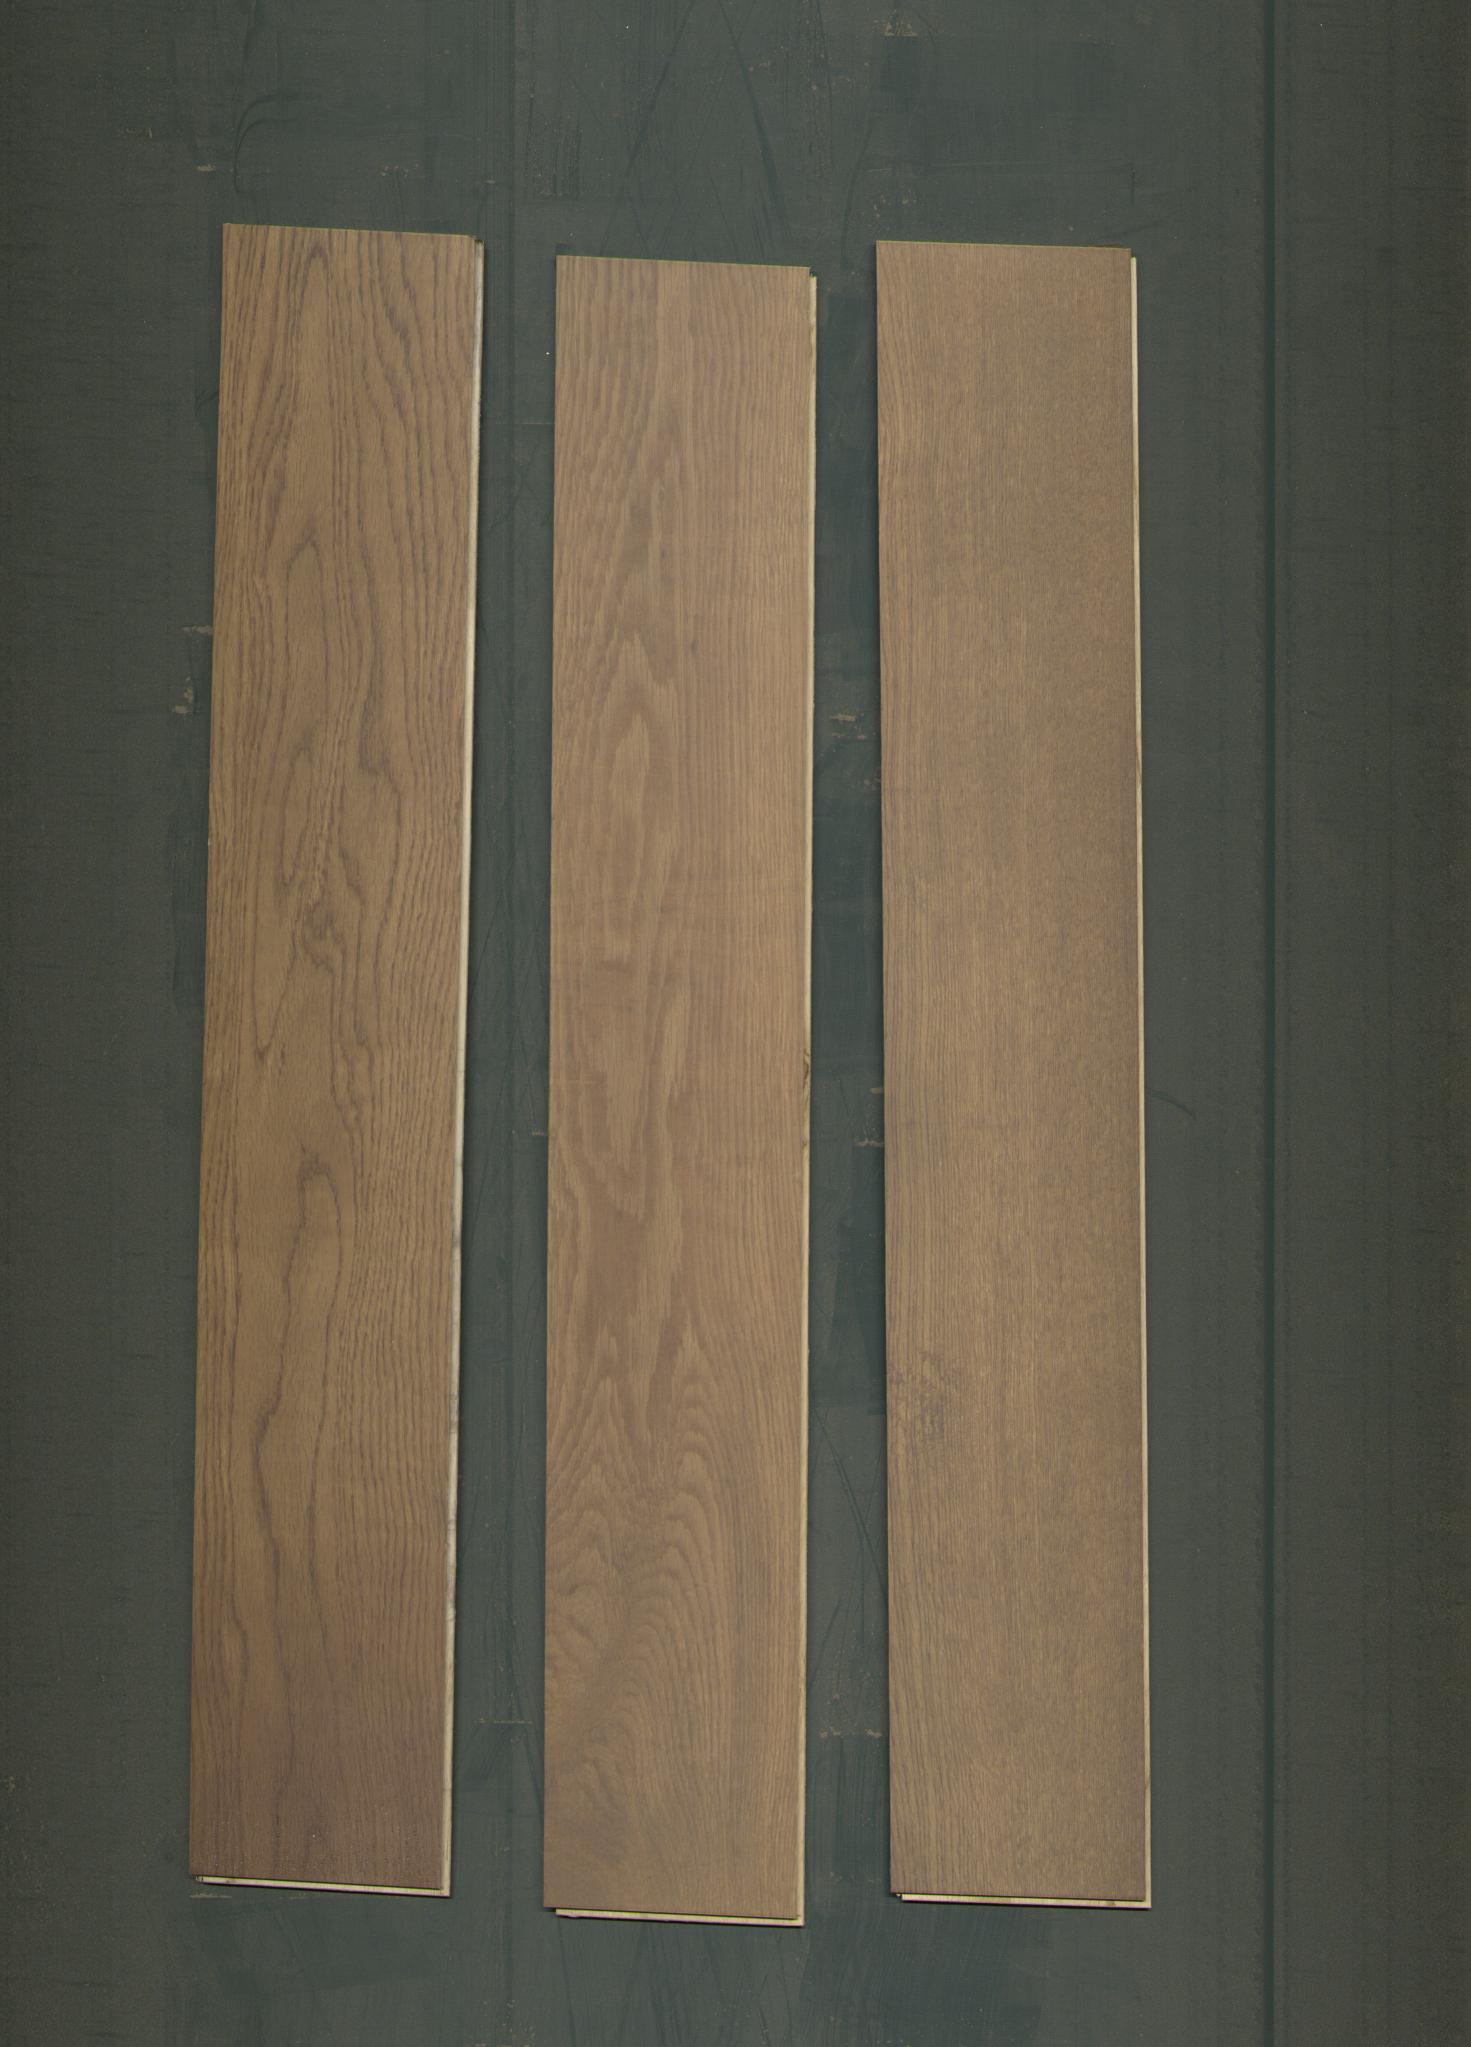
Label: mixers